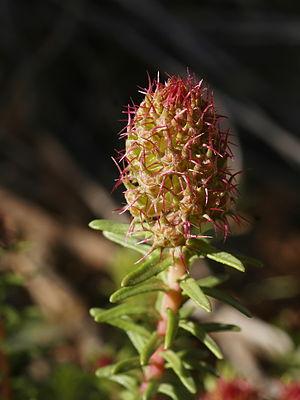
Le Coris de Montpellier est l'unique espèce du genre Coris. C'est un sous-arbrisseau appartenant à la famille des primulacées. Il est originaire du bassin méditerranéen.